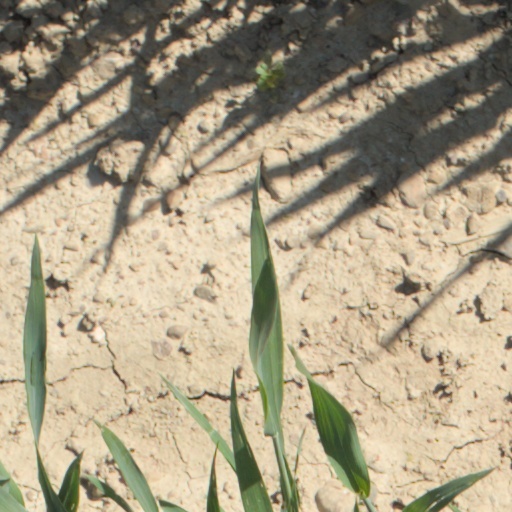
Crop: wheat